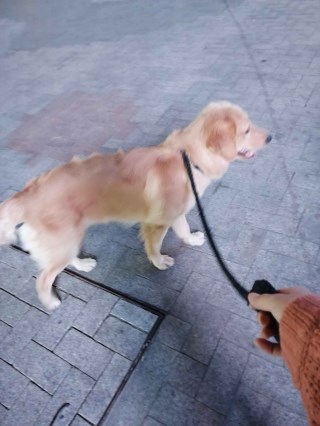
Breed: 5355-n000126-golden_retriever